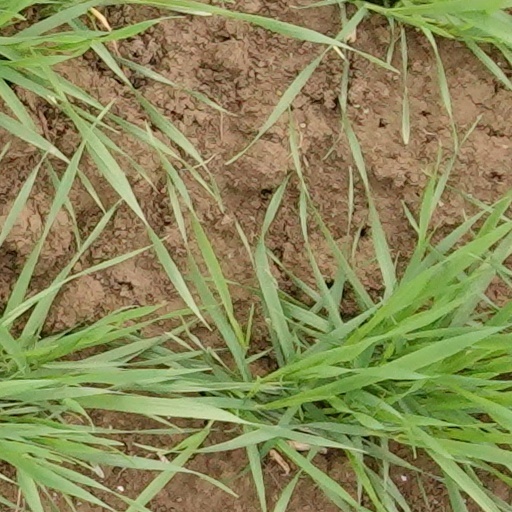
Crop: wheat